1669 Polish–Lithuanian royal election

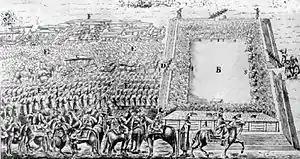
Plan of the elective camp.

Two days later, on 19 June, Wiśniowiecki was elected the new king. A Polish nobleman, Jan Antoni Chrapowicki, who participated in the free election, wrote later: “There were different factions: some wanted the Neuburgian, others supported the Lotharingian. Since neither side wanted to resign their candidacy, it was decided that in order to avoid commotion, a Piast will be elected, who turned out to be Michał Korybut Wiśniowiecki. Primate Prazmowski, who was hesitant at the choice, was eventually forced to sing the Te Deum hymn”.